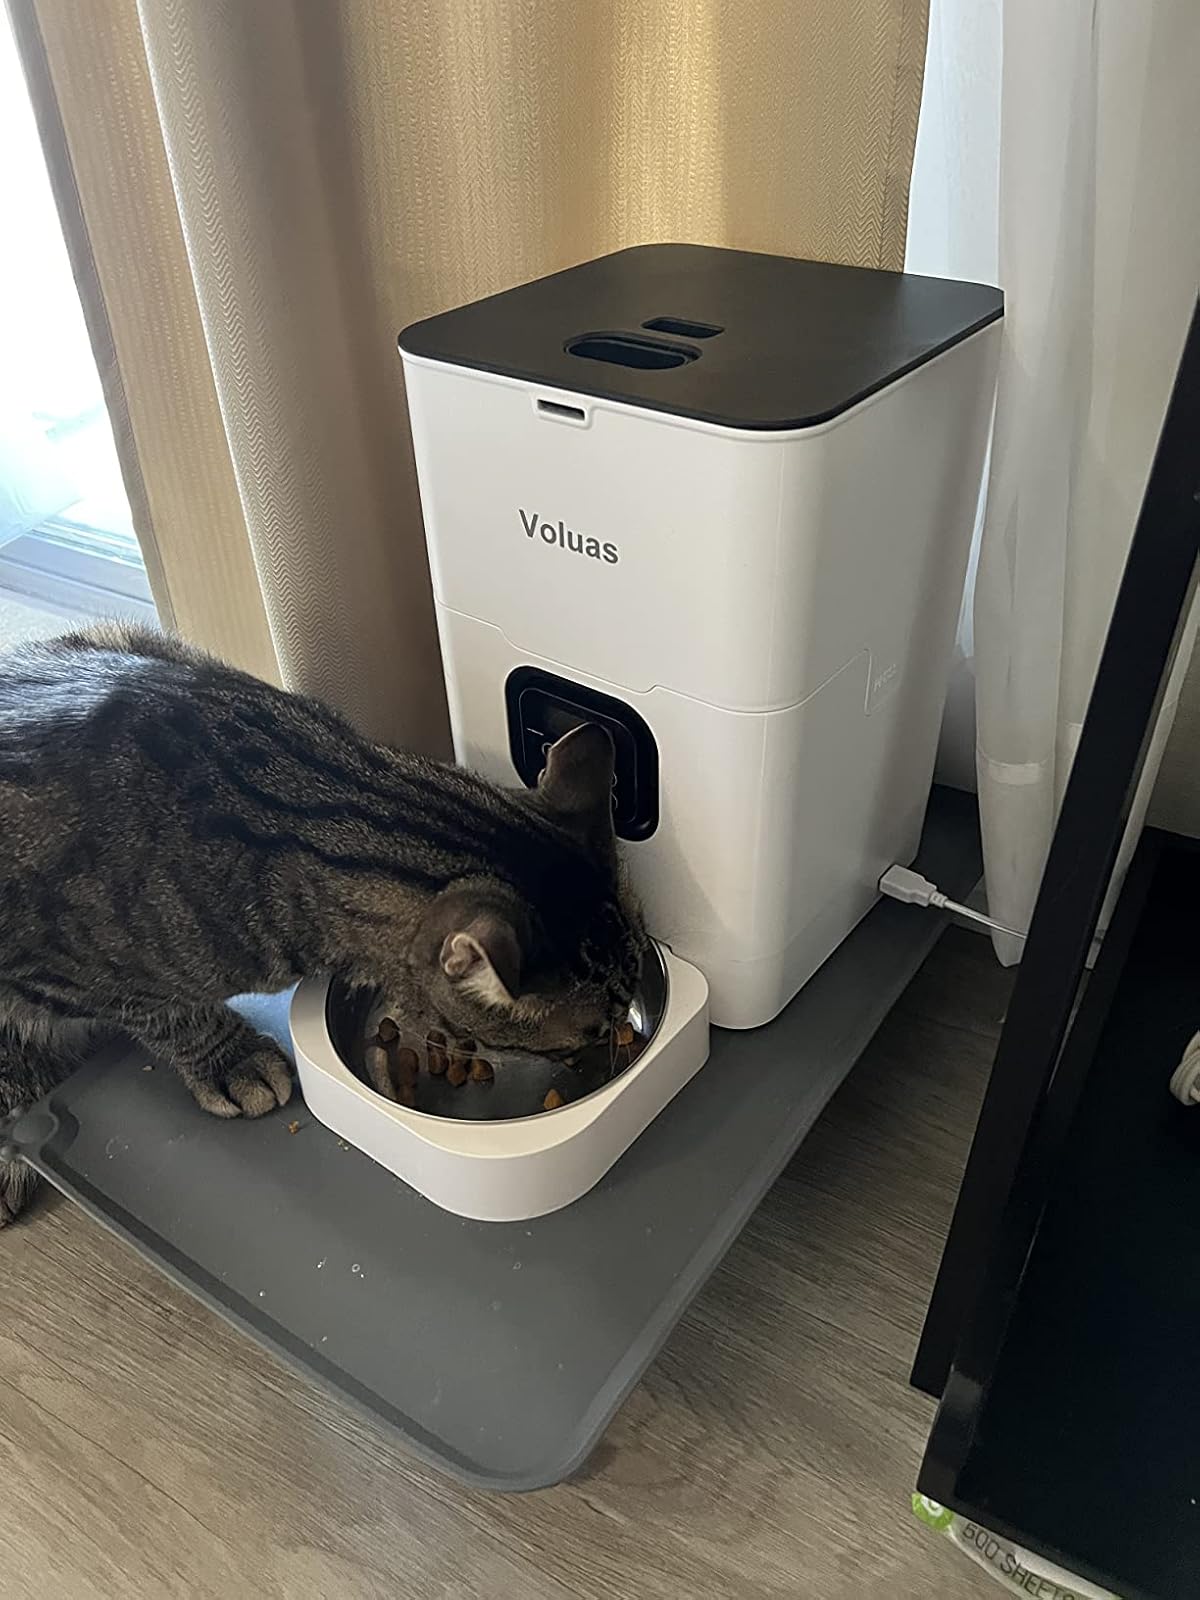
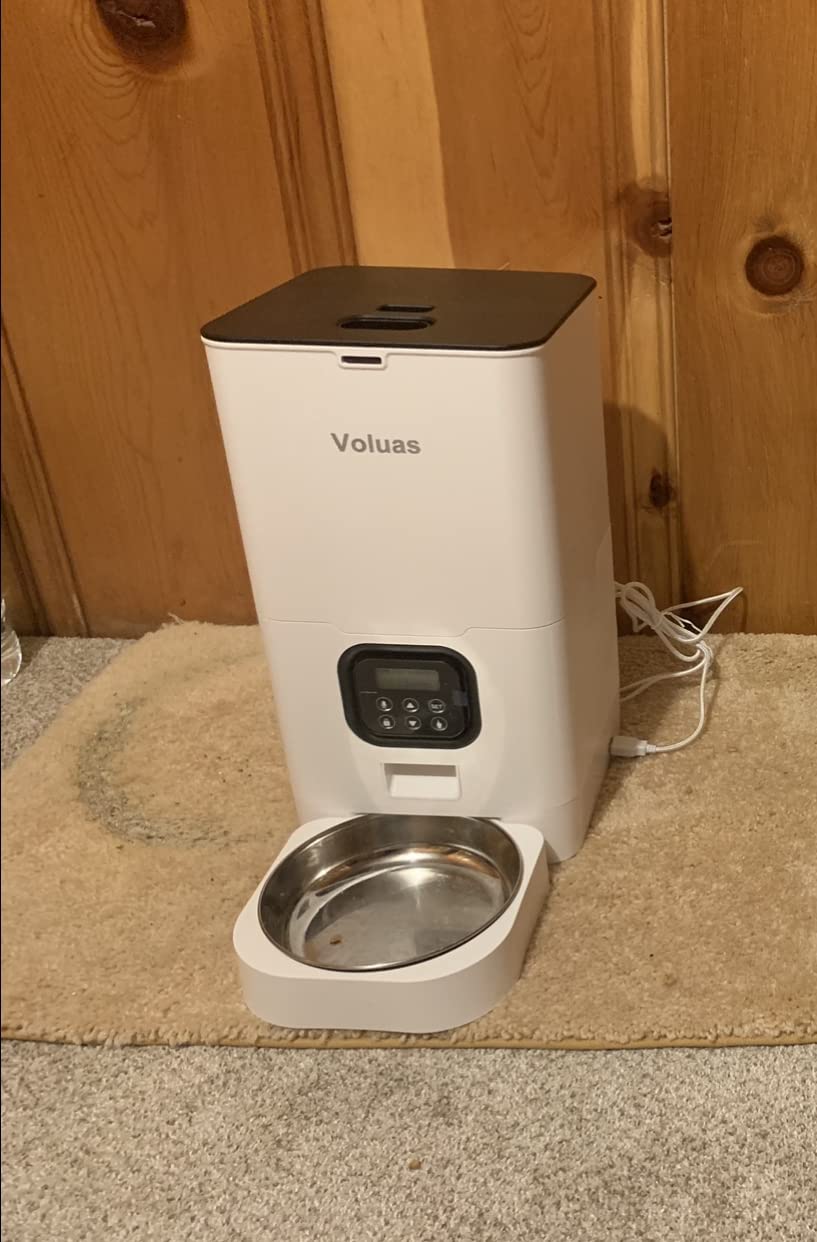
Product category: items_feeder
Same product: yes